Sensō-ji

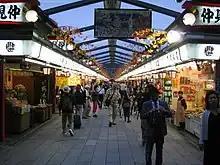
Nakamise-dōri at night

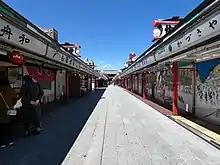
Nakamise-dōri under the state of emergency for coronavirus pandemic in 2020

The is a street that forms the approach to the temple. It is said to have been built in the early 12th century, when neighbors of Sensō-ji were granted permission to set up shops on the approach to the temple. However, in May 1885 the government of Tokyo ordered all shop owners to leave. That December the area was reconstructed in Western-style brick. During the 1923 Great Kantō earthquake many of the shops were destroyed, then rebuilt in 1925 using concrete, only to be destroyed again during the bombings of World War II. The street is approximately long and contains around 72 shops.